Carlingue

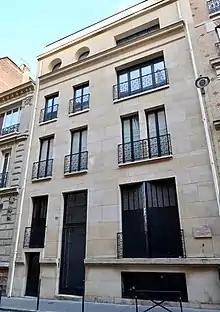
The building at 93, rue Lauriston in Paris in which the Carlingue were based. It is commemorated presently by a plaque on the site.

The Carlingue (or French Gestapo) were French auxiliaries who worked for the Gestapo, "Sicherheitsdienst" and "Geheime Feldpolizei" during the German occupation of France in the Second World War.